Inuyasha season 2

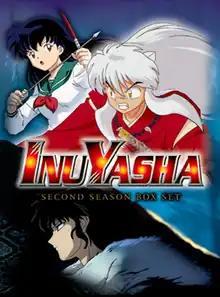
Cover of the North American season 2 box set released by Viz Media

The second season of the anime television series "Inuyasha" aired on Yomiuri TV in Japan from October 8, 2001 to September 16, 2002. Based on Rumiko Takahashi's manga series, the anime series was produced by Sunrise. It continues with Inuyasha and his friends, on a journey to obtain the shards of the Shikon Jewel from the spider half-demon Naraku.